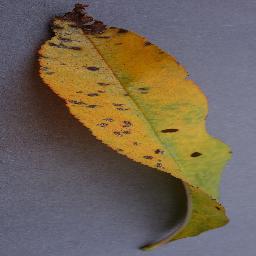
Label: Peach___Bacterial_spot